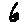
Label: 6